Sami Zayn

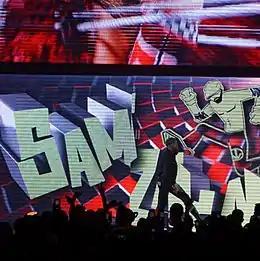
Zayn at a WWE live event in September 2016

On the May 4 episode of "Raw", Zayn was introduced by Bret Hart as John Cena's opponent for his weekly "U.S. Open Challenge" for his United States Championship, taking place in his hometown of Montreal. Zayn was heavily favored by the crowd over Cena, but lost the match. After the match, Cena let Zayn have the ring to an outstanding ovation from the live crowd. However, Zayn had injured his shoulder before the match and underwent an MRI for further analysis. At on May 20, Zayn's NXT Championship rematch against Owens ended in a no contest when Zayn was unable to continue the match. Owens continued assaulting Zayn until the debuting Samoa Joe made the save. This was used to write Zayn off television as he was set to undergo shoulder surgery. After a seven-month hiatus due to injury, Zayn returned on the December 23 episode of "NXT" (taped at on December 16), defeating Tye Dillinger. At on April 1, Zayn lost to new signee Shinsuke Nakamura.